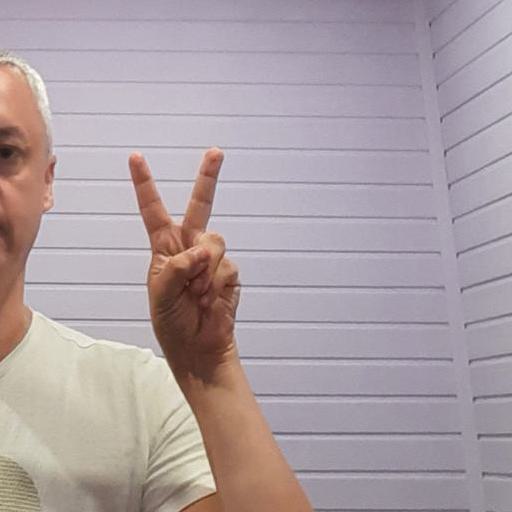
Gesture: peace